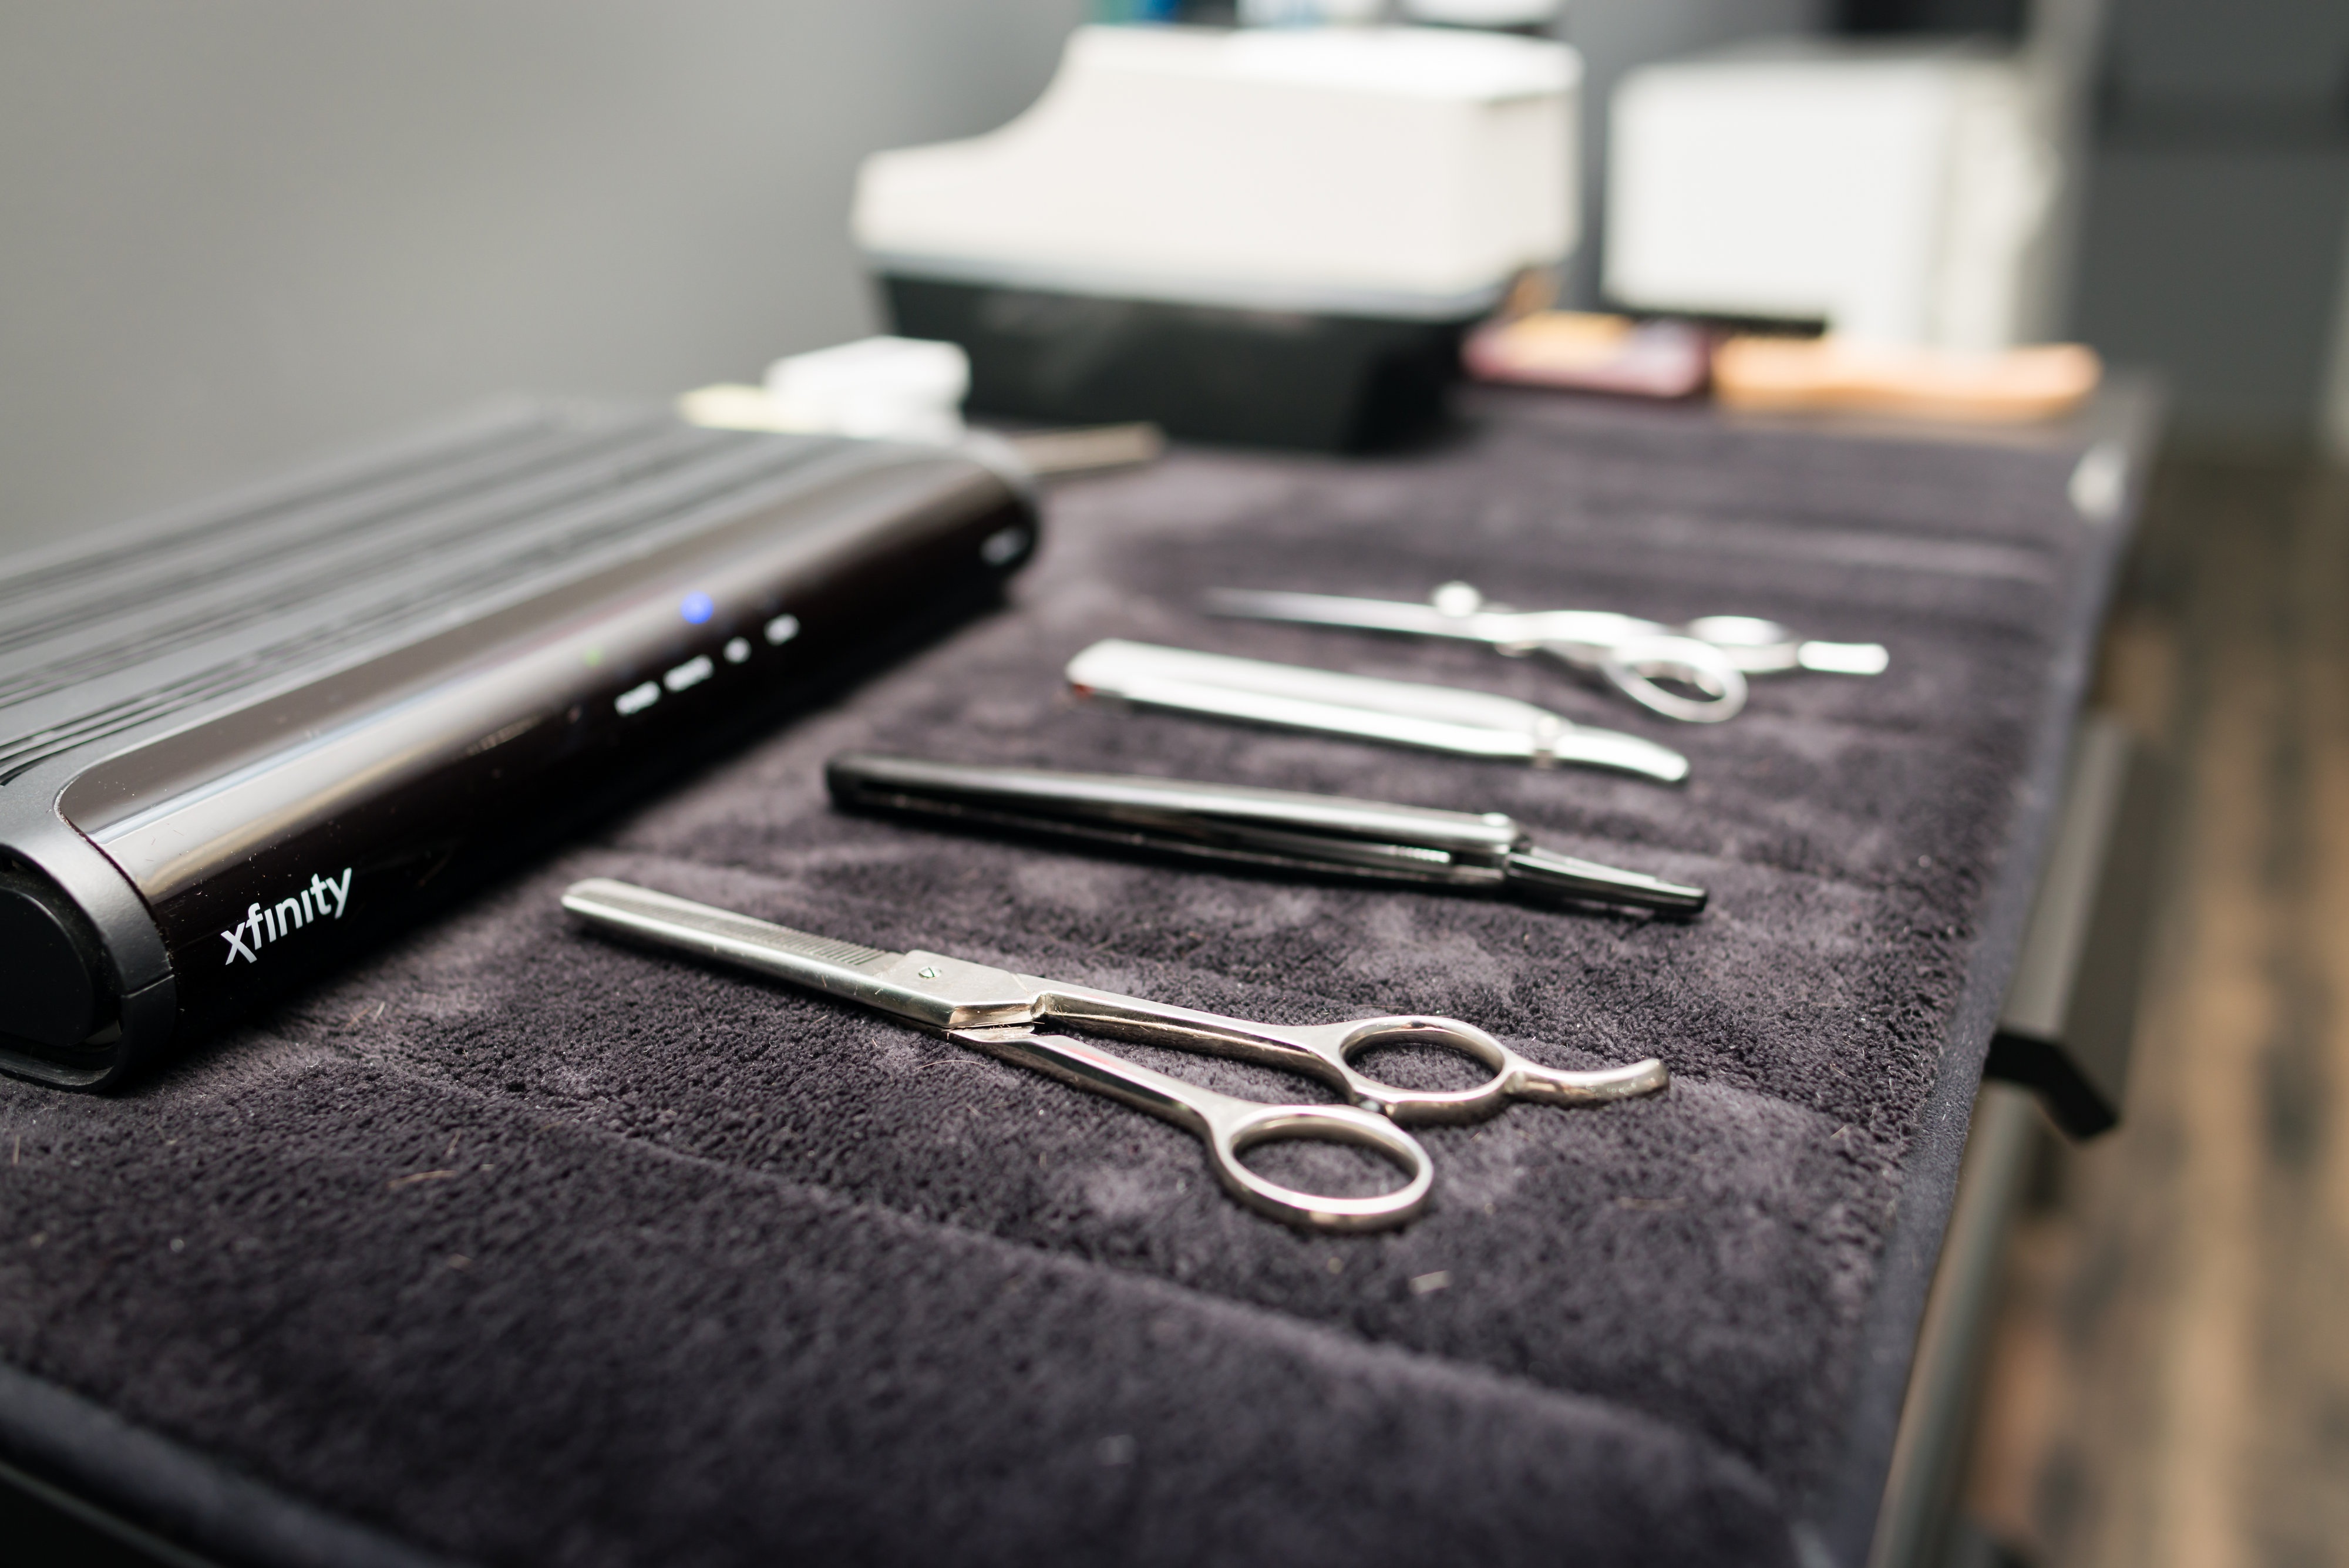
writing, black, hairstyle, haircut, eye, salon, barber, hairdresser, beautician, scissors, dresser, stylist, hairdressing, hair stylist, hair salon